Walk Like a Man (1987 film)

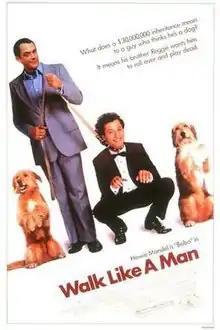
Theatrical release poster

Walk Like a Man is a 1987 American comedy film directed by Melvin Frank and starring Howie Mandel, Christopher Lloyd, Amy Steel, and Cloris Leachman. The plot concerns a young man who finally returns to his high-society family after having been raised by wolves. It was released to theaters on April 17, 1987.